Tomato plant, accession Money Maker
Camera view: bottom (45 deg); turntable rotation: 210 degrees
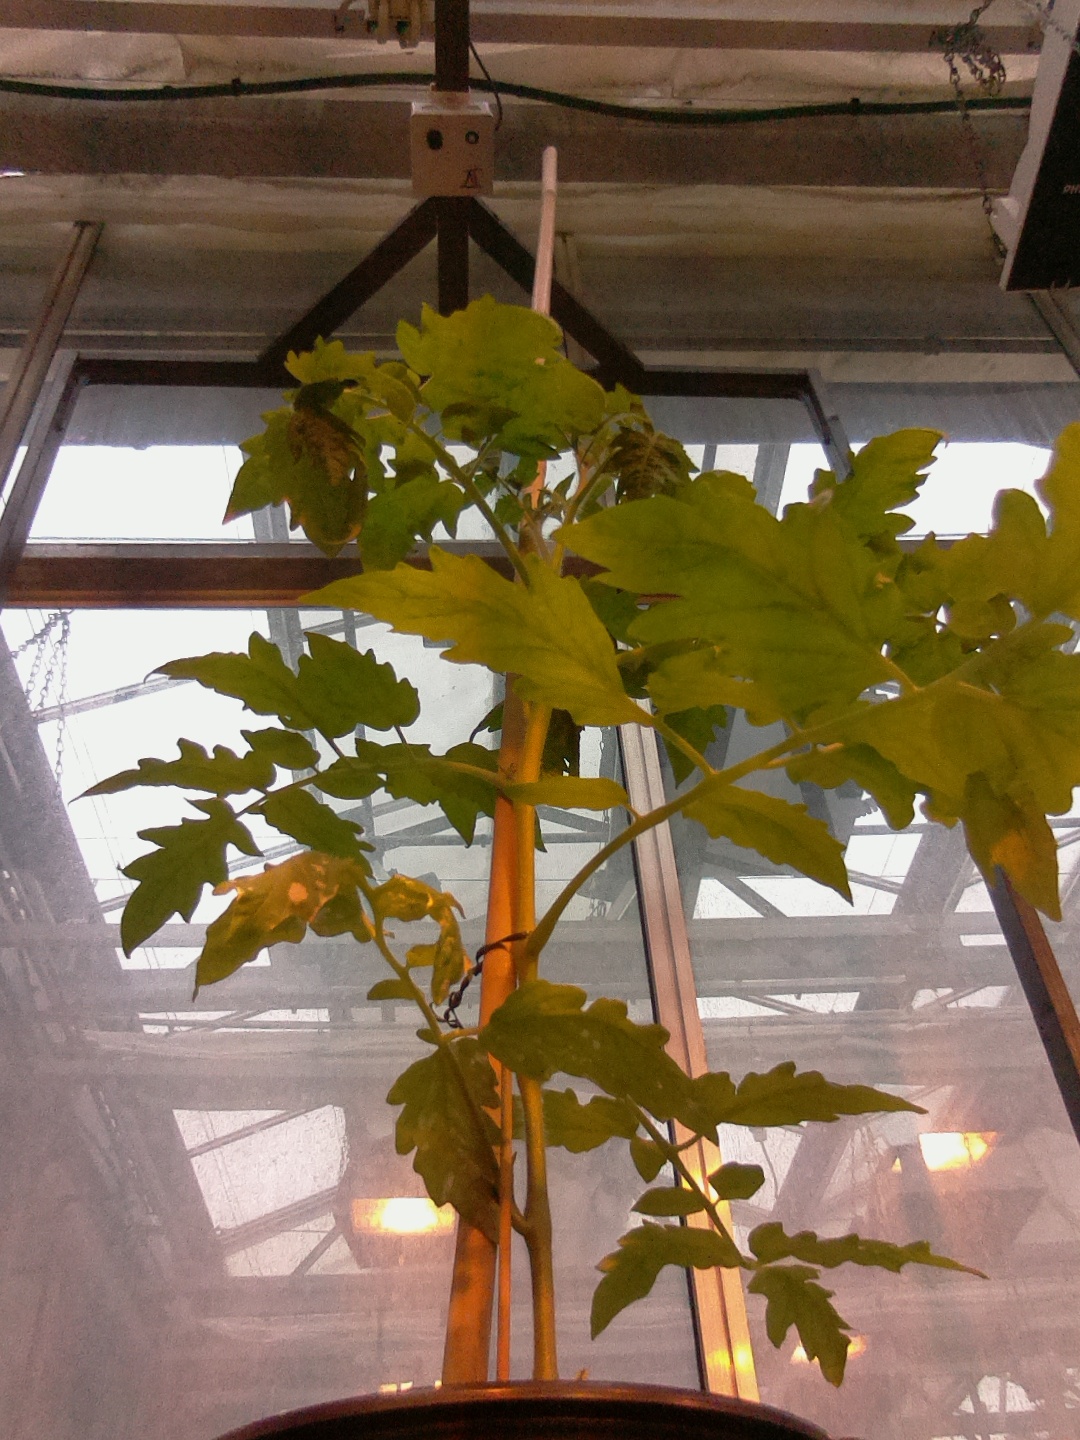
BBCH growth stage 54: 4 inflorescences visible